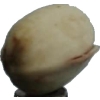
Label: pistachio